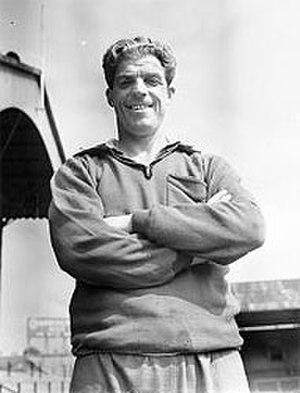
Sam Bartram est un footballeur anglais né le 22 janvier 1914 à South Shields et décédé le 17 juin 1981 qui évoluait au poste de gardien de but.